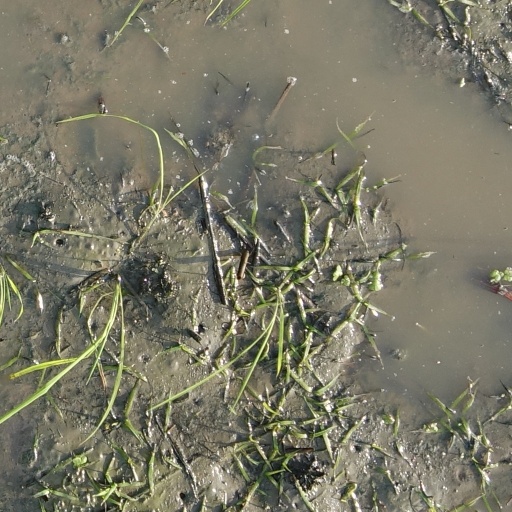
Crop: rice